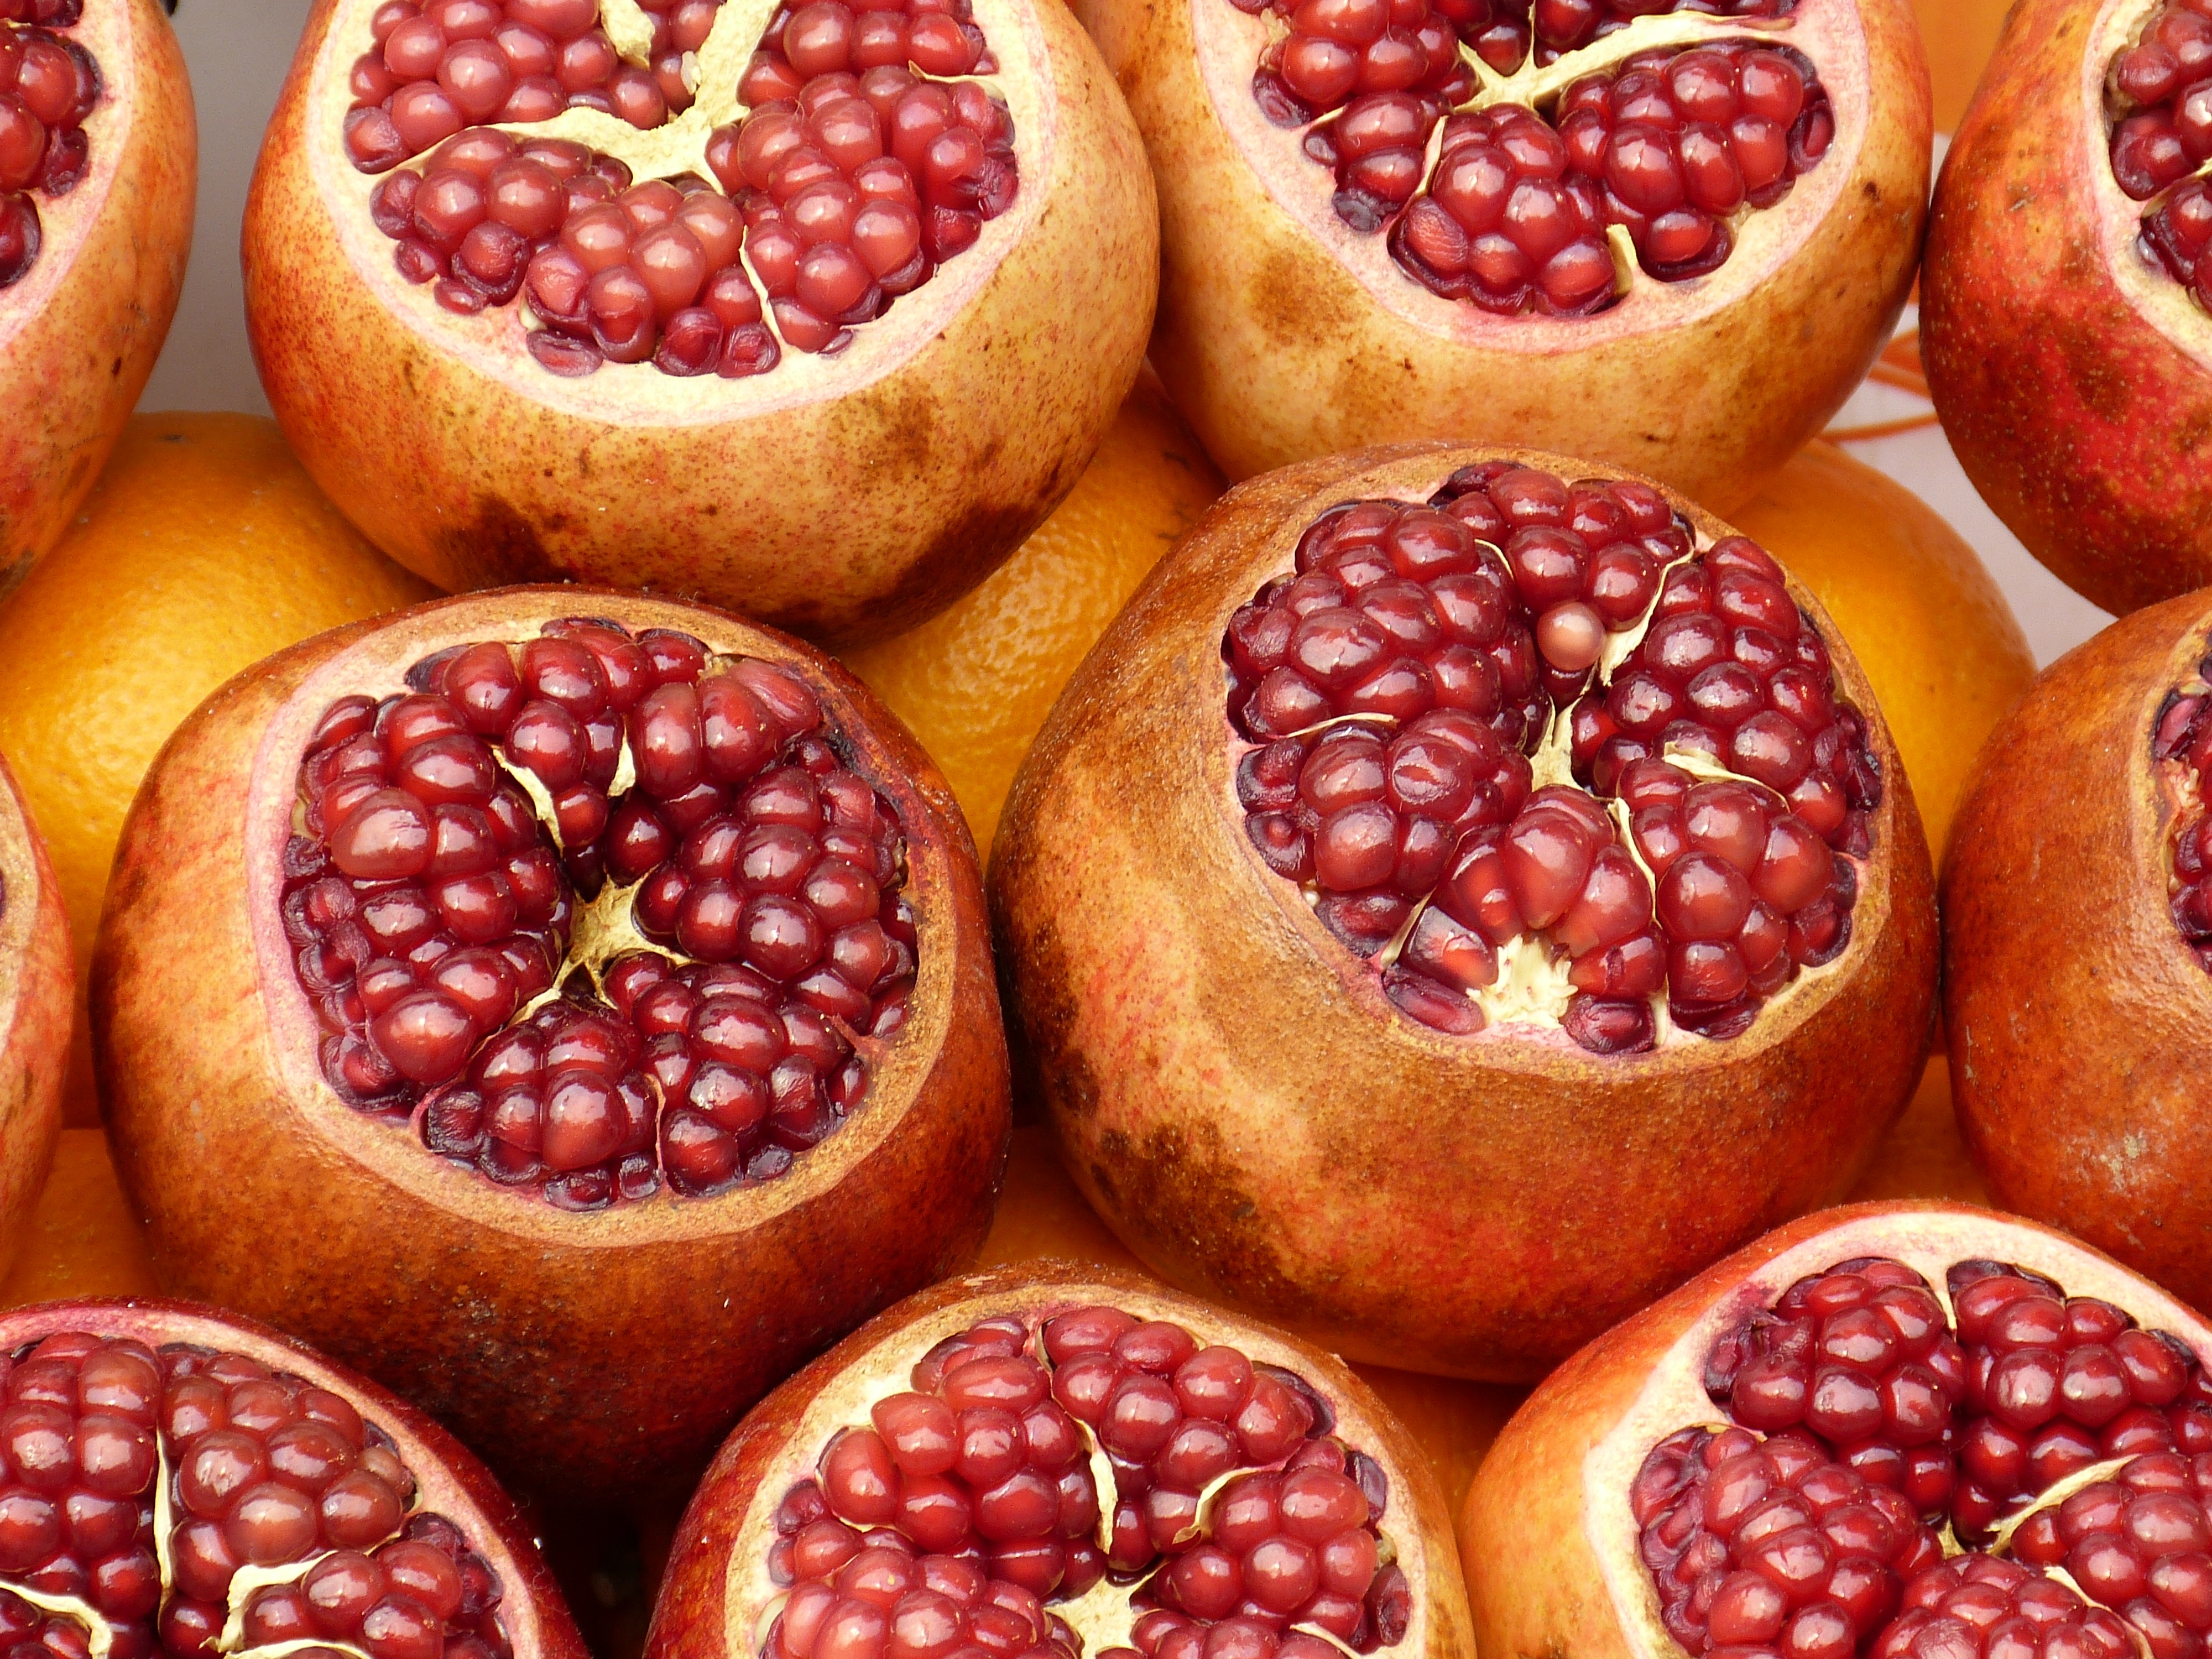
plant, fruit, food, produce, bazaar, market, healthy, delicious, shell, pomegranate, turkey, istanbul, baked goods, flowering plant, land plant, frutti di bosco